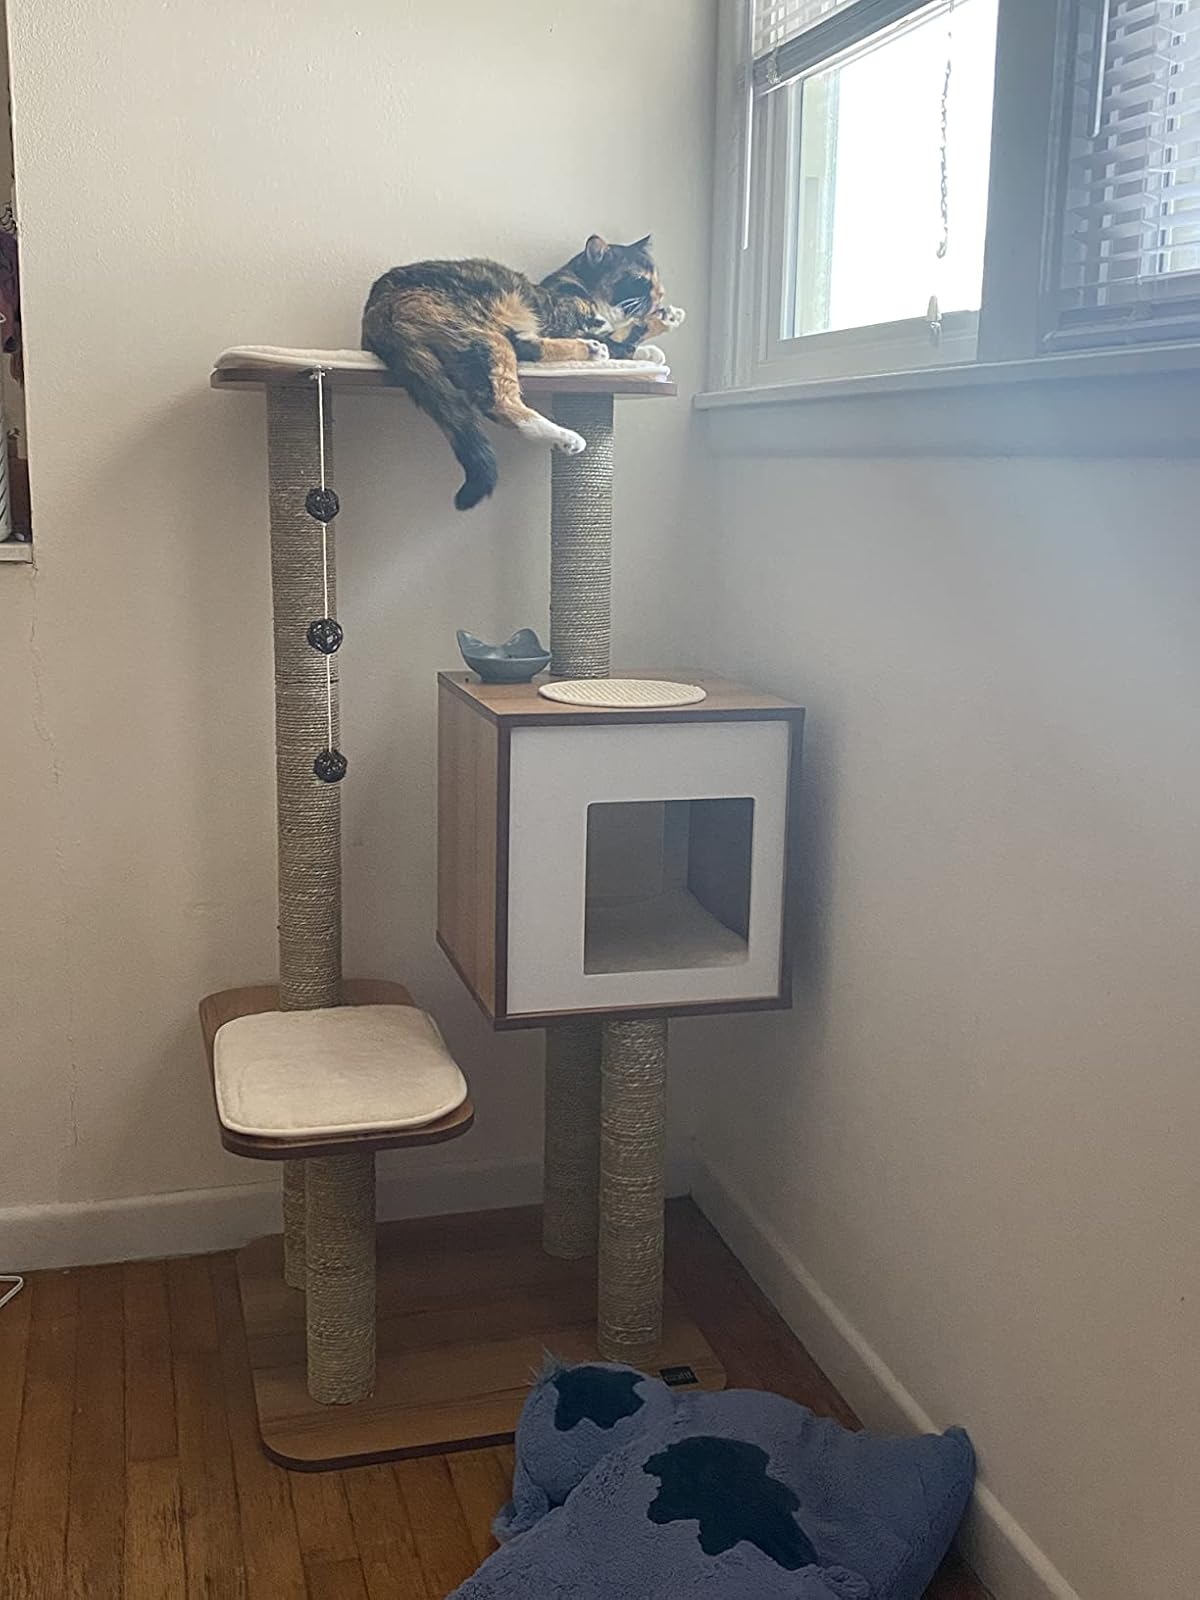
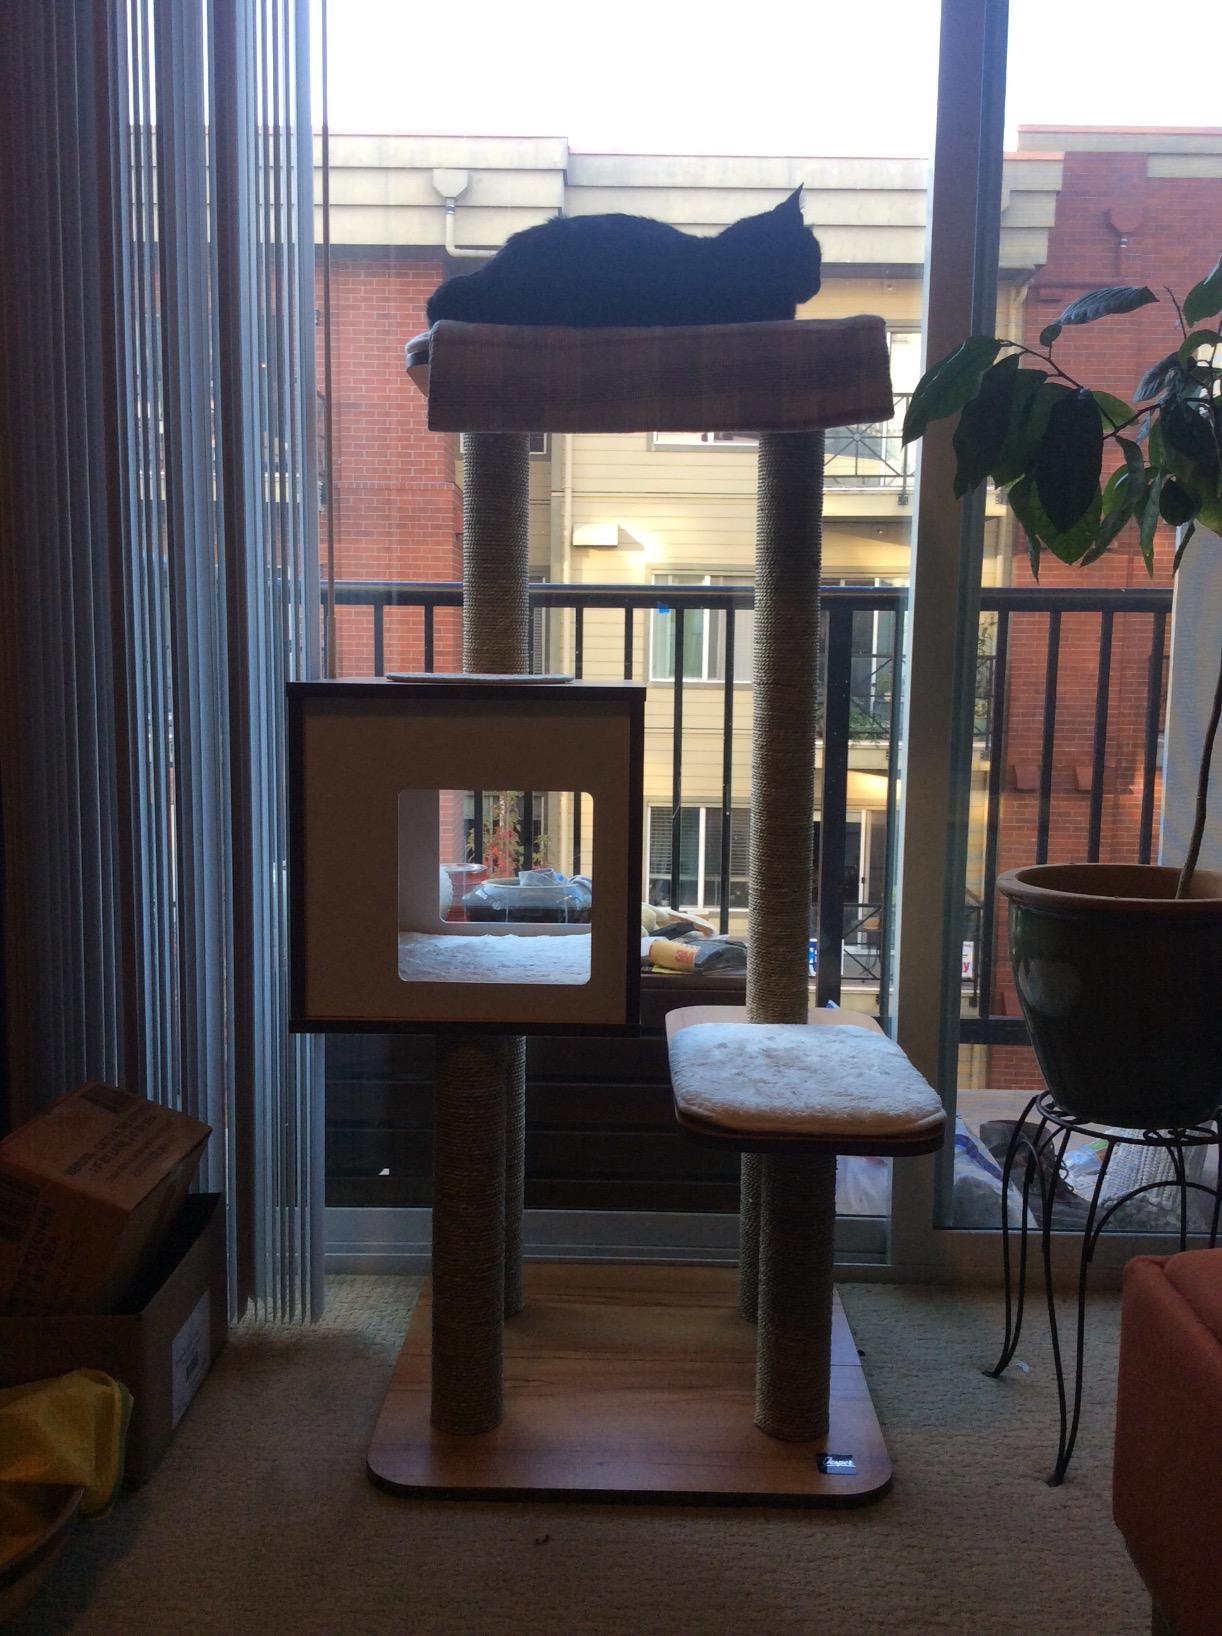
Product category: items_cat tree
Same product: yes